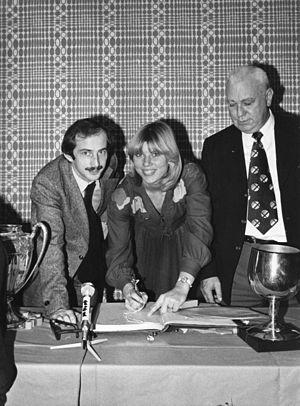
Tirage au sort de la Coupe de France avec Jacques Secrétin, Marie-Christine Debourse et François Jouvenet
Jacques Secrétin, né le 18 mars 1949 à Carvin dans le Pas-de-Calais, est un joueur de tennis de table français. Il est l'un des pongistes les plus titrés de France avec Jean-Philippe Gatien.
Marie-Christine Debourse, née le 24 septembre 1951 à Wambrechies, est une ancienne athlète française, d'un mètre 78, spécialiste du saut en hauteur et du pentathlon. Elle fut licenciée à l'ASPTT de Lille de 1967 à 1974, à l'Union sportive métropolitaine des transports de Paris de 1975 à 1976, et au Stade français de 1977 à 1980.